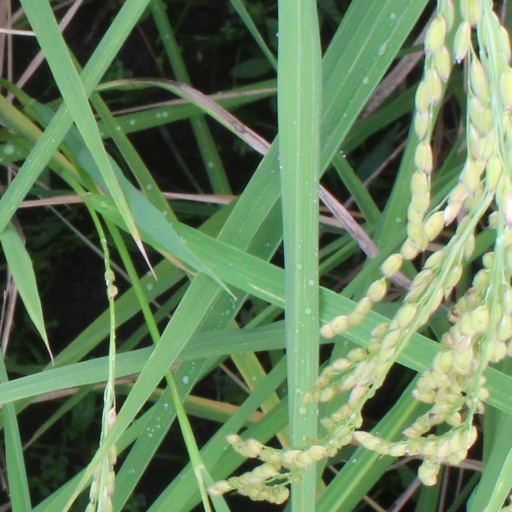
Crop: rice